Il prezzo dell'onore

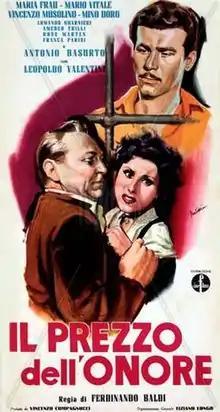

Il Prezzo dell'onore is a 1953 Italian melodrama film directed by Ferdinando Baldi.